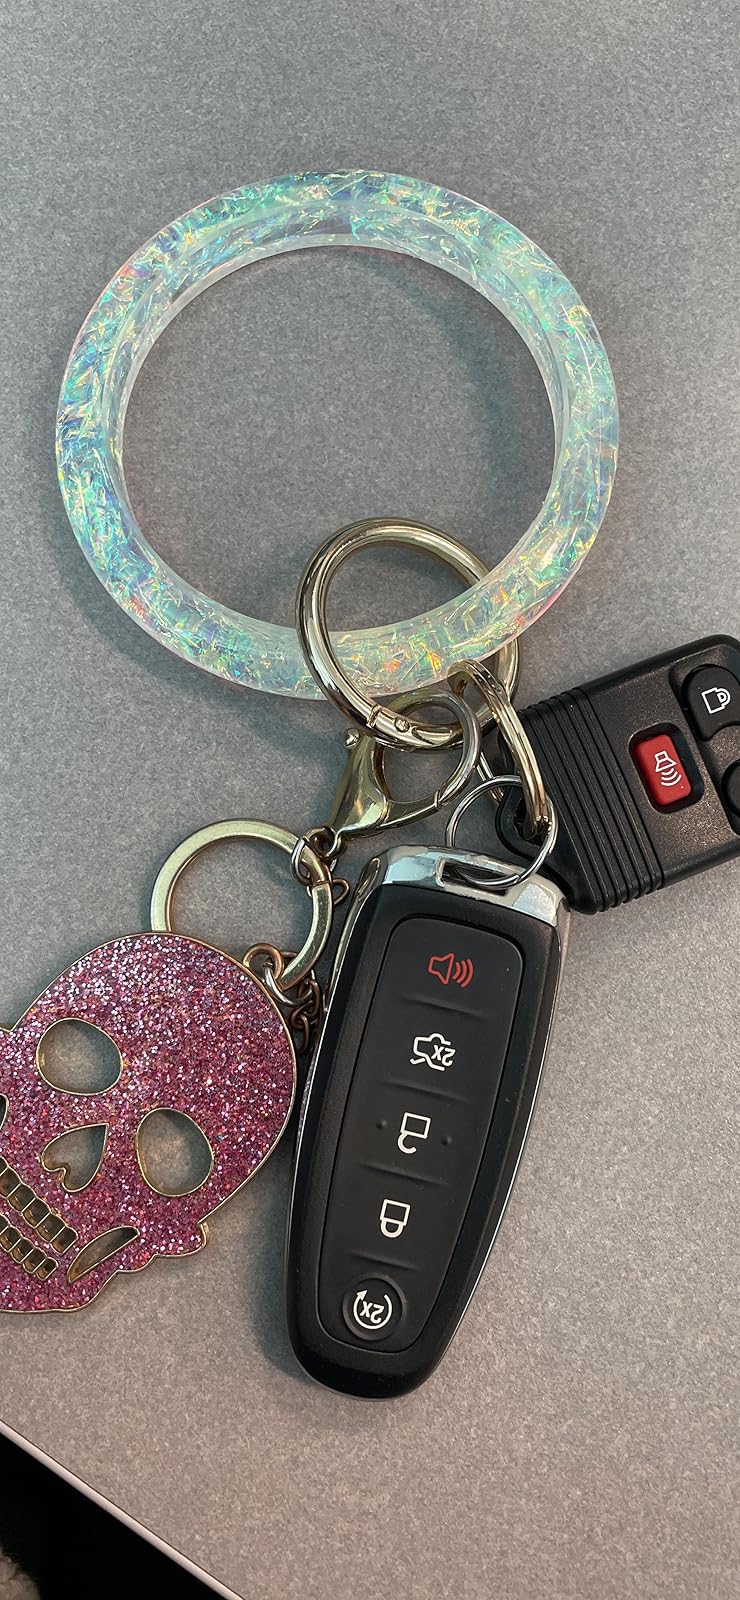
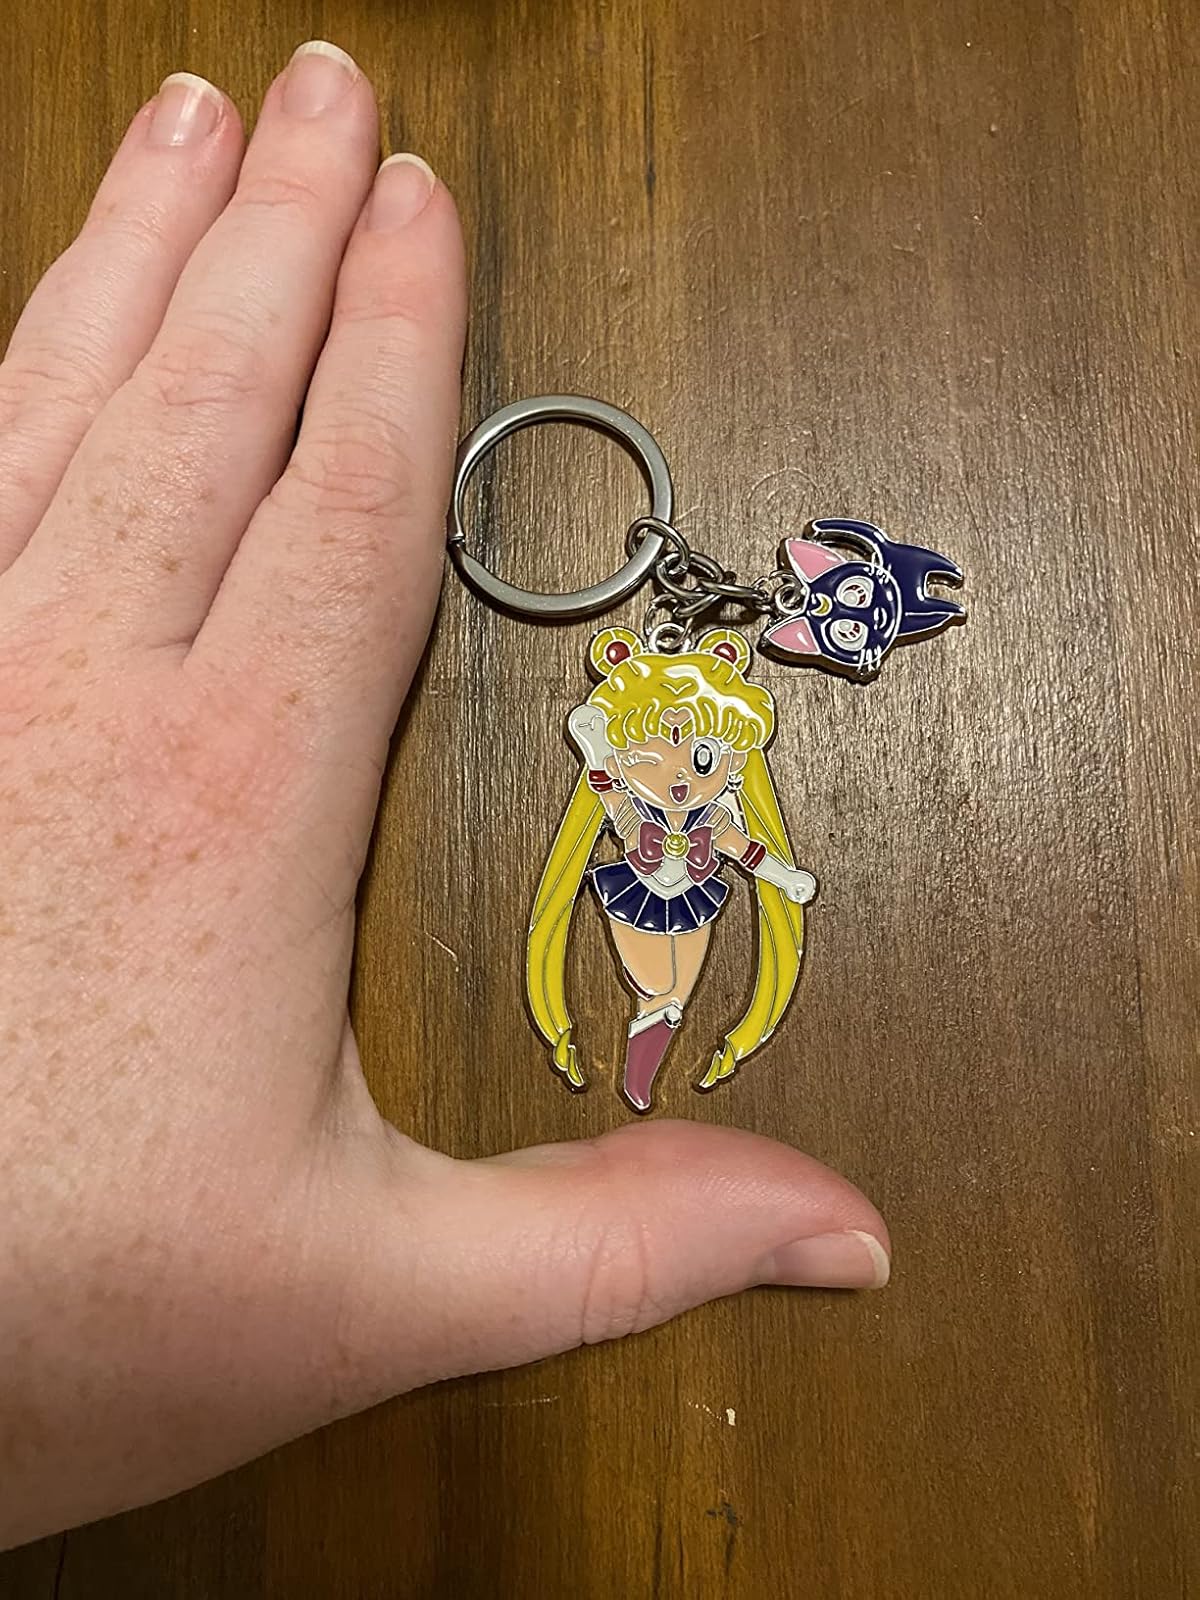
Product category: accessories_keychain
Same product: no